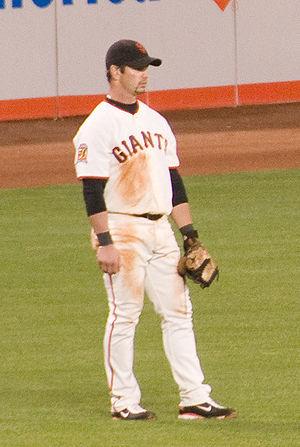
Aaron Ryan Rowand est un voltigeur de baseball qui évolue dans les Ligues majeures de 2001 à 2011.